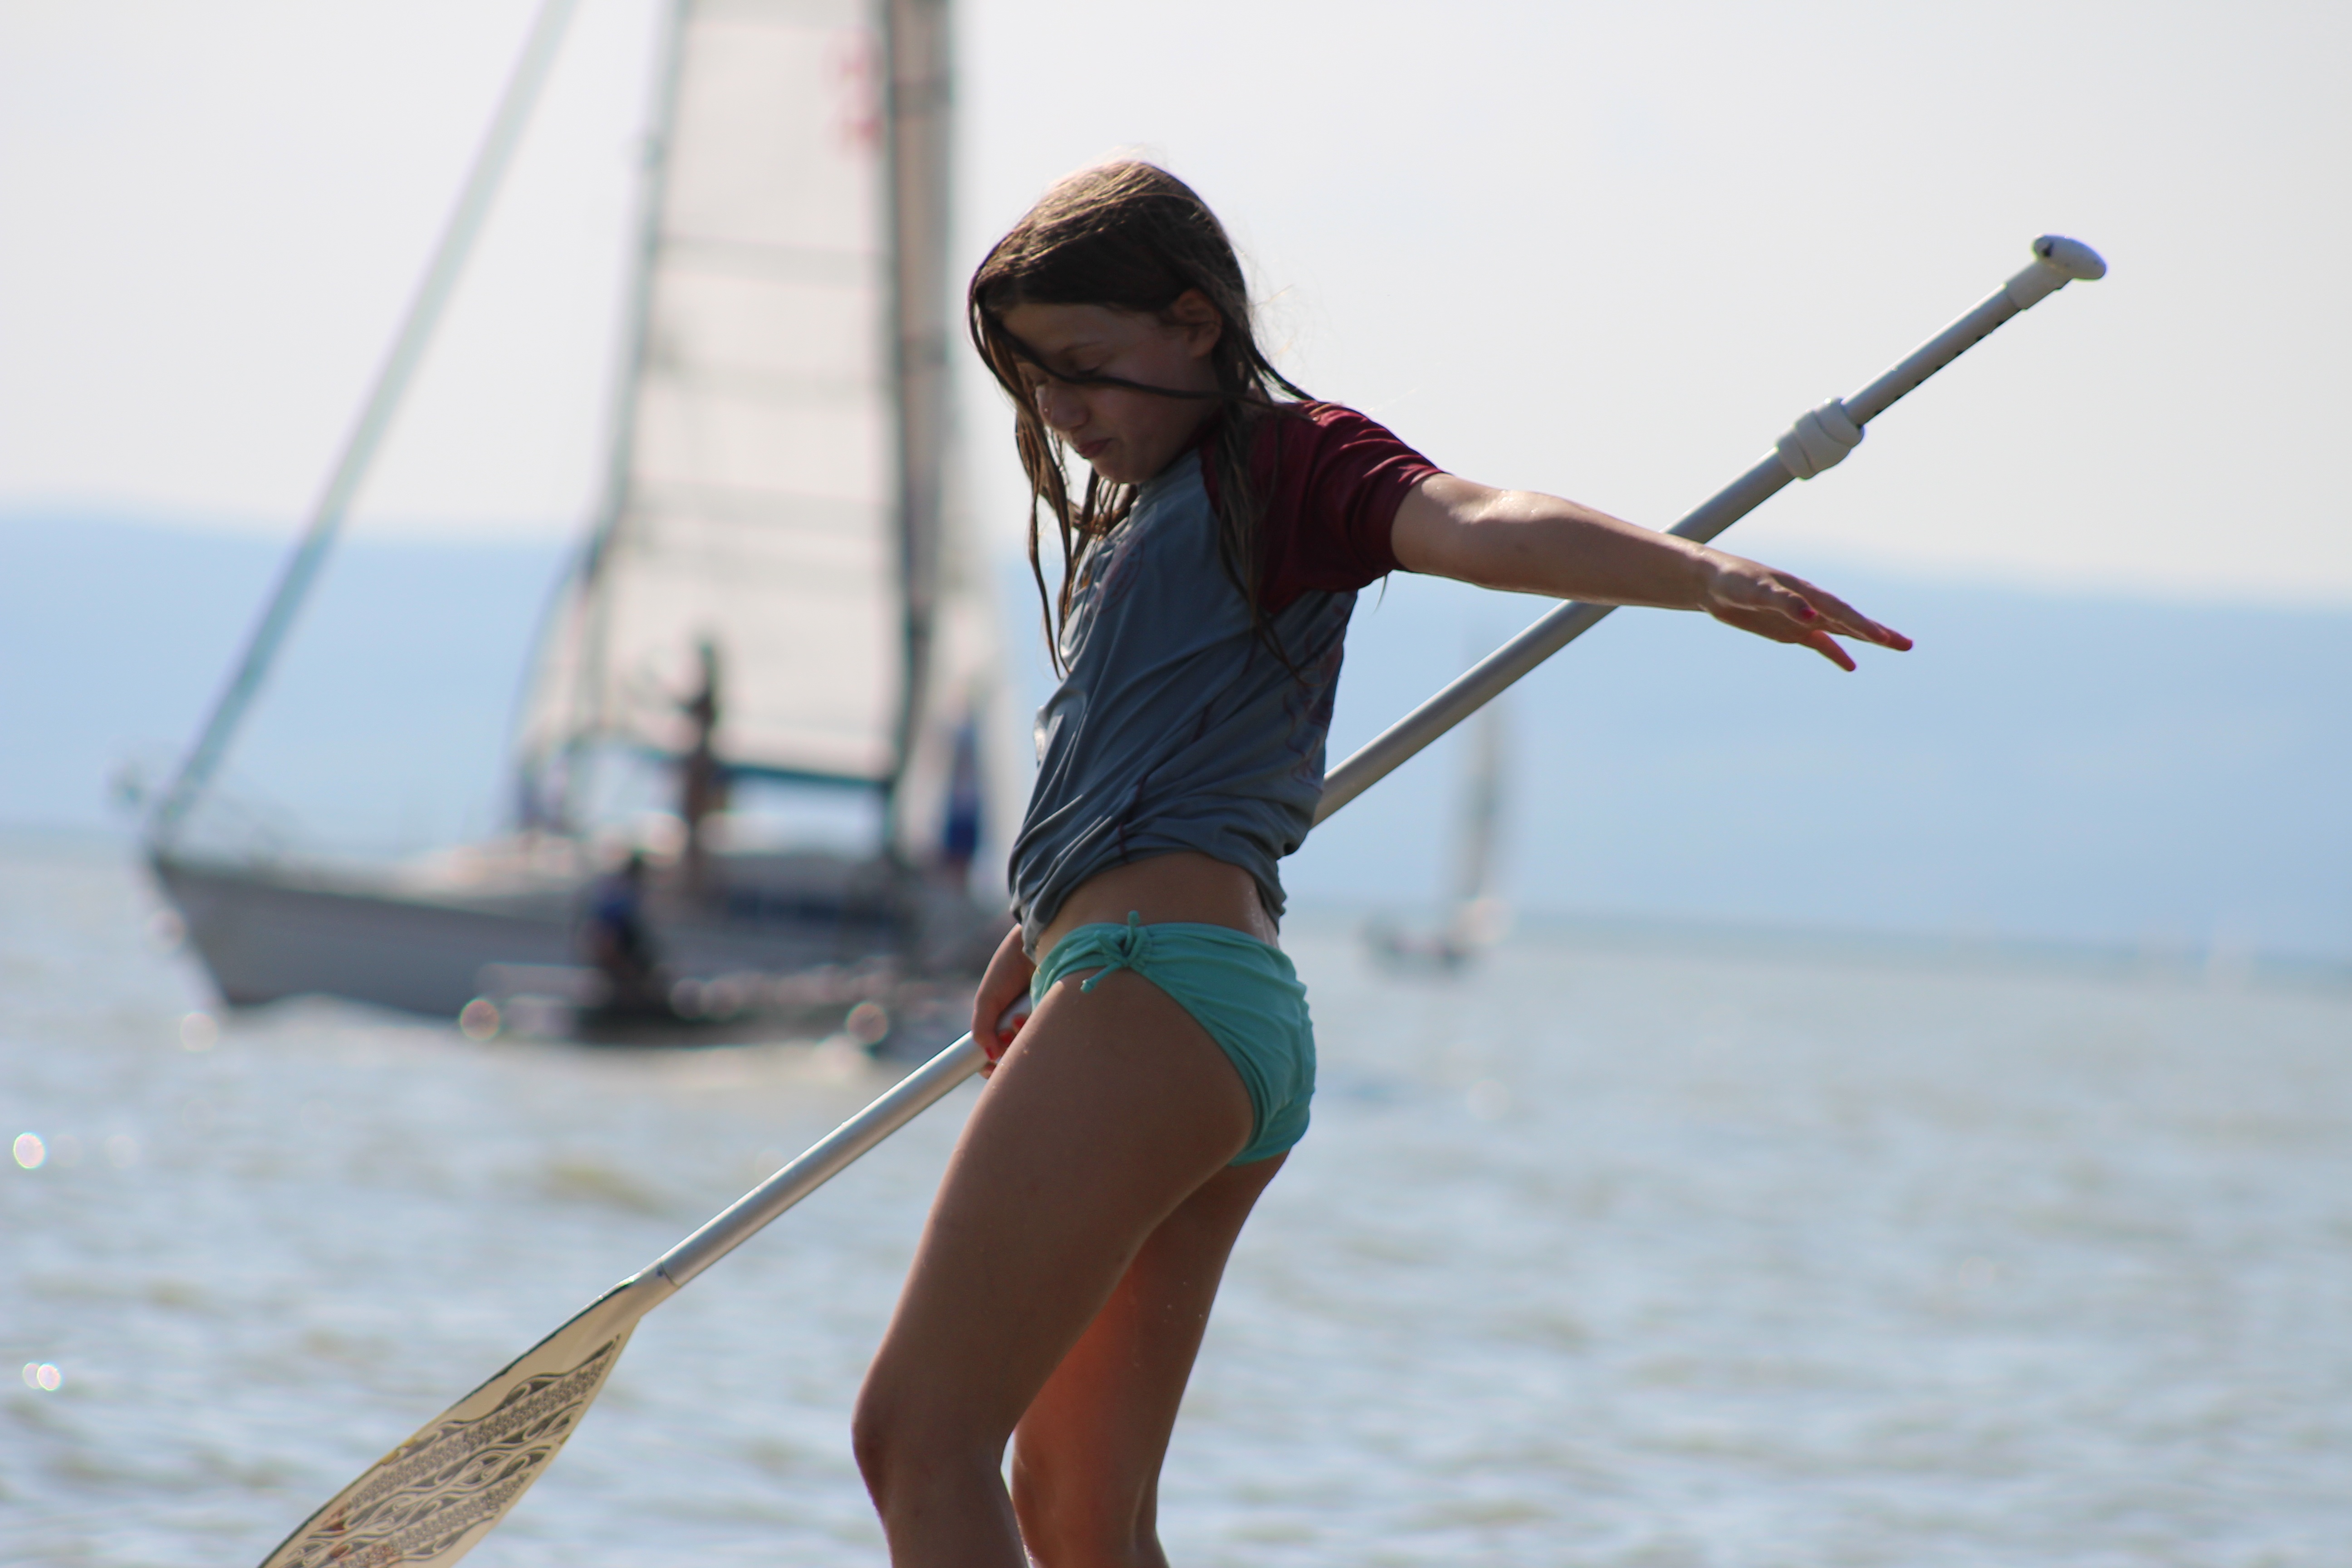
beach, landscape, sea, water, nature, sky, girl, sun, lake, wind, ship, vacation, reed, boot, paddle, vehicle, port, boating, waters, sailing boat, out of focus